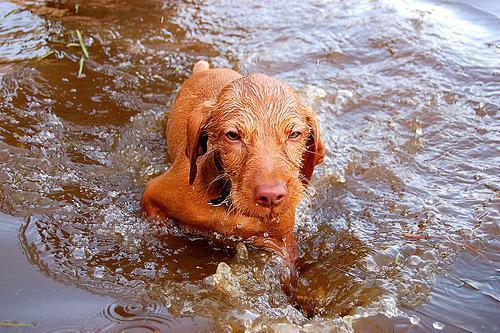
vizsla